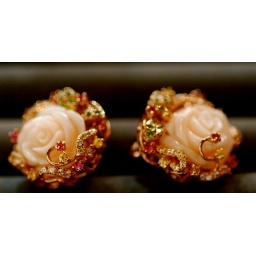
Pink coral with mix sapphires set in rose gold plated sterling silver